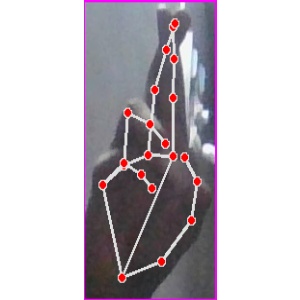
अक्षर: र